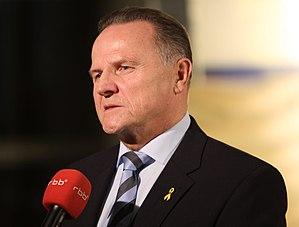
Les élections régionales de 2016 à Berlin se tiennent le 18 septembre 2016 dans la ville-Land allemande de Berlin, afin d'élire les 130 députés de la dix-huitième législature de la Chambre des députés pour un mandat de cinq ans.
Georg Pazderski, né le 6 octobre 1951 à Pirmasens, est un homme politique allemand membre du parti Alternative pour l'Allemagne, et ancien officier de la Bundeswehr.